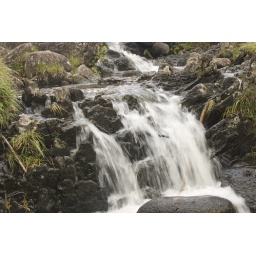
Again taken whilst walking in the lakes only a small water flow but nether the less a good one